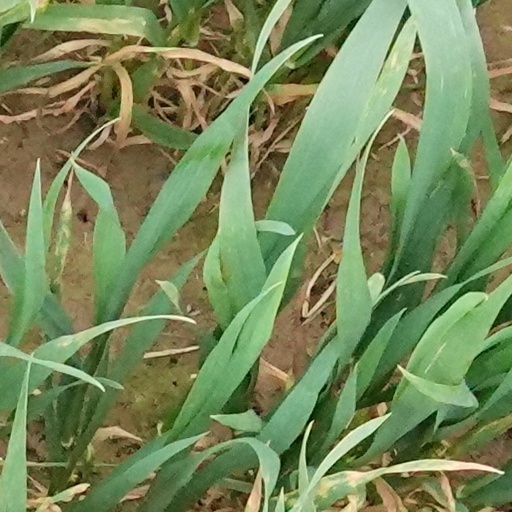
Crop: wheat